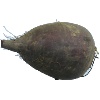
Label: Beetroot 1